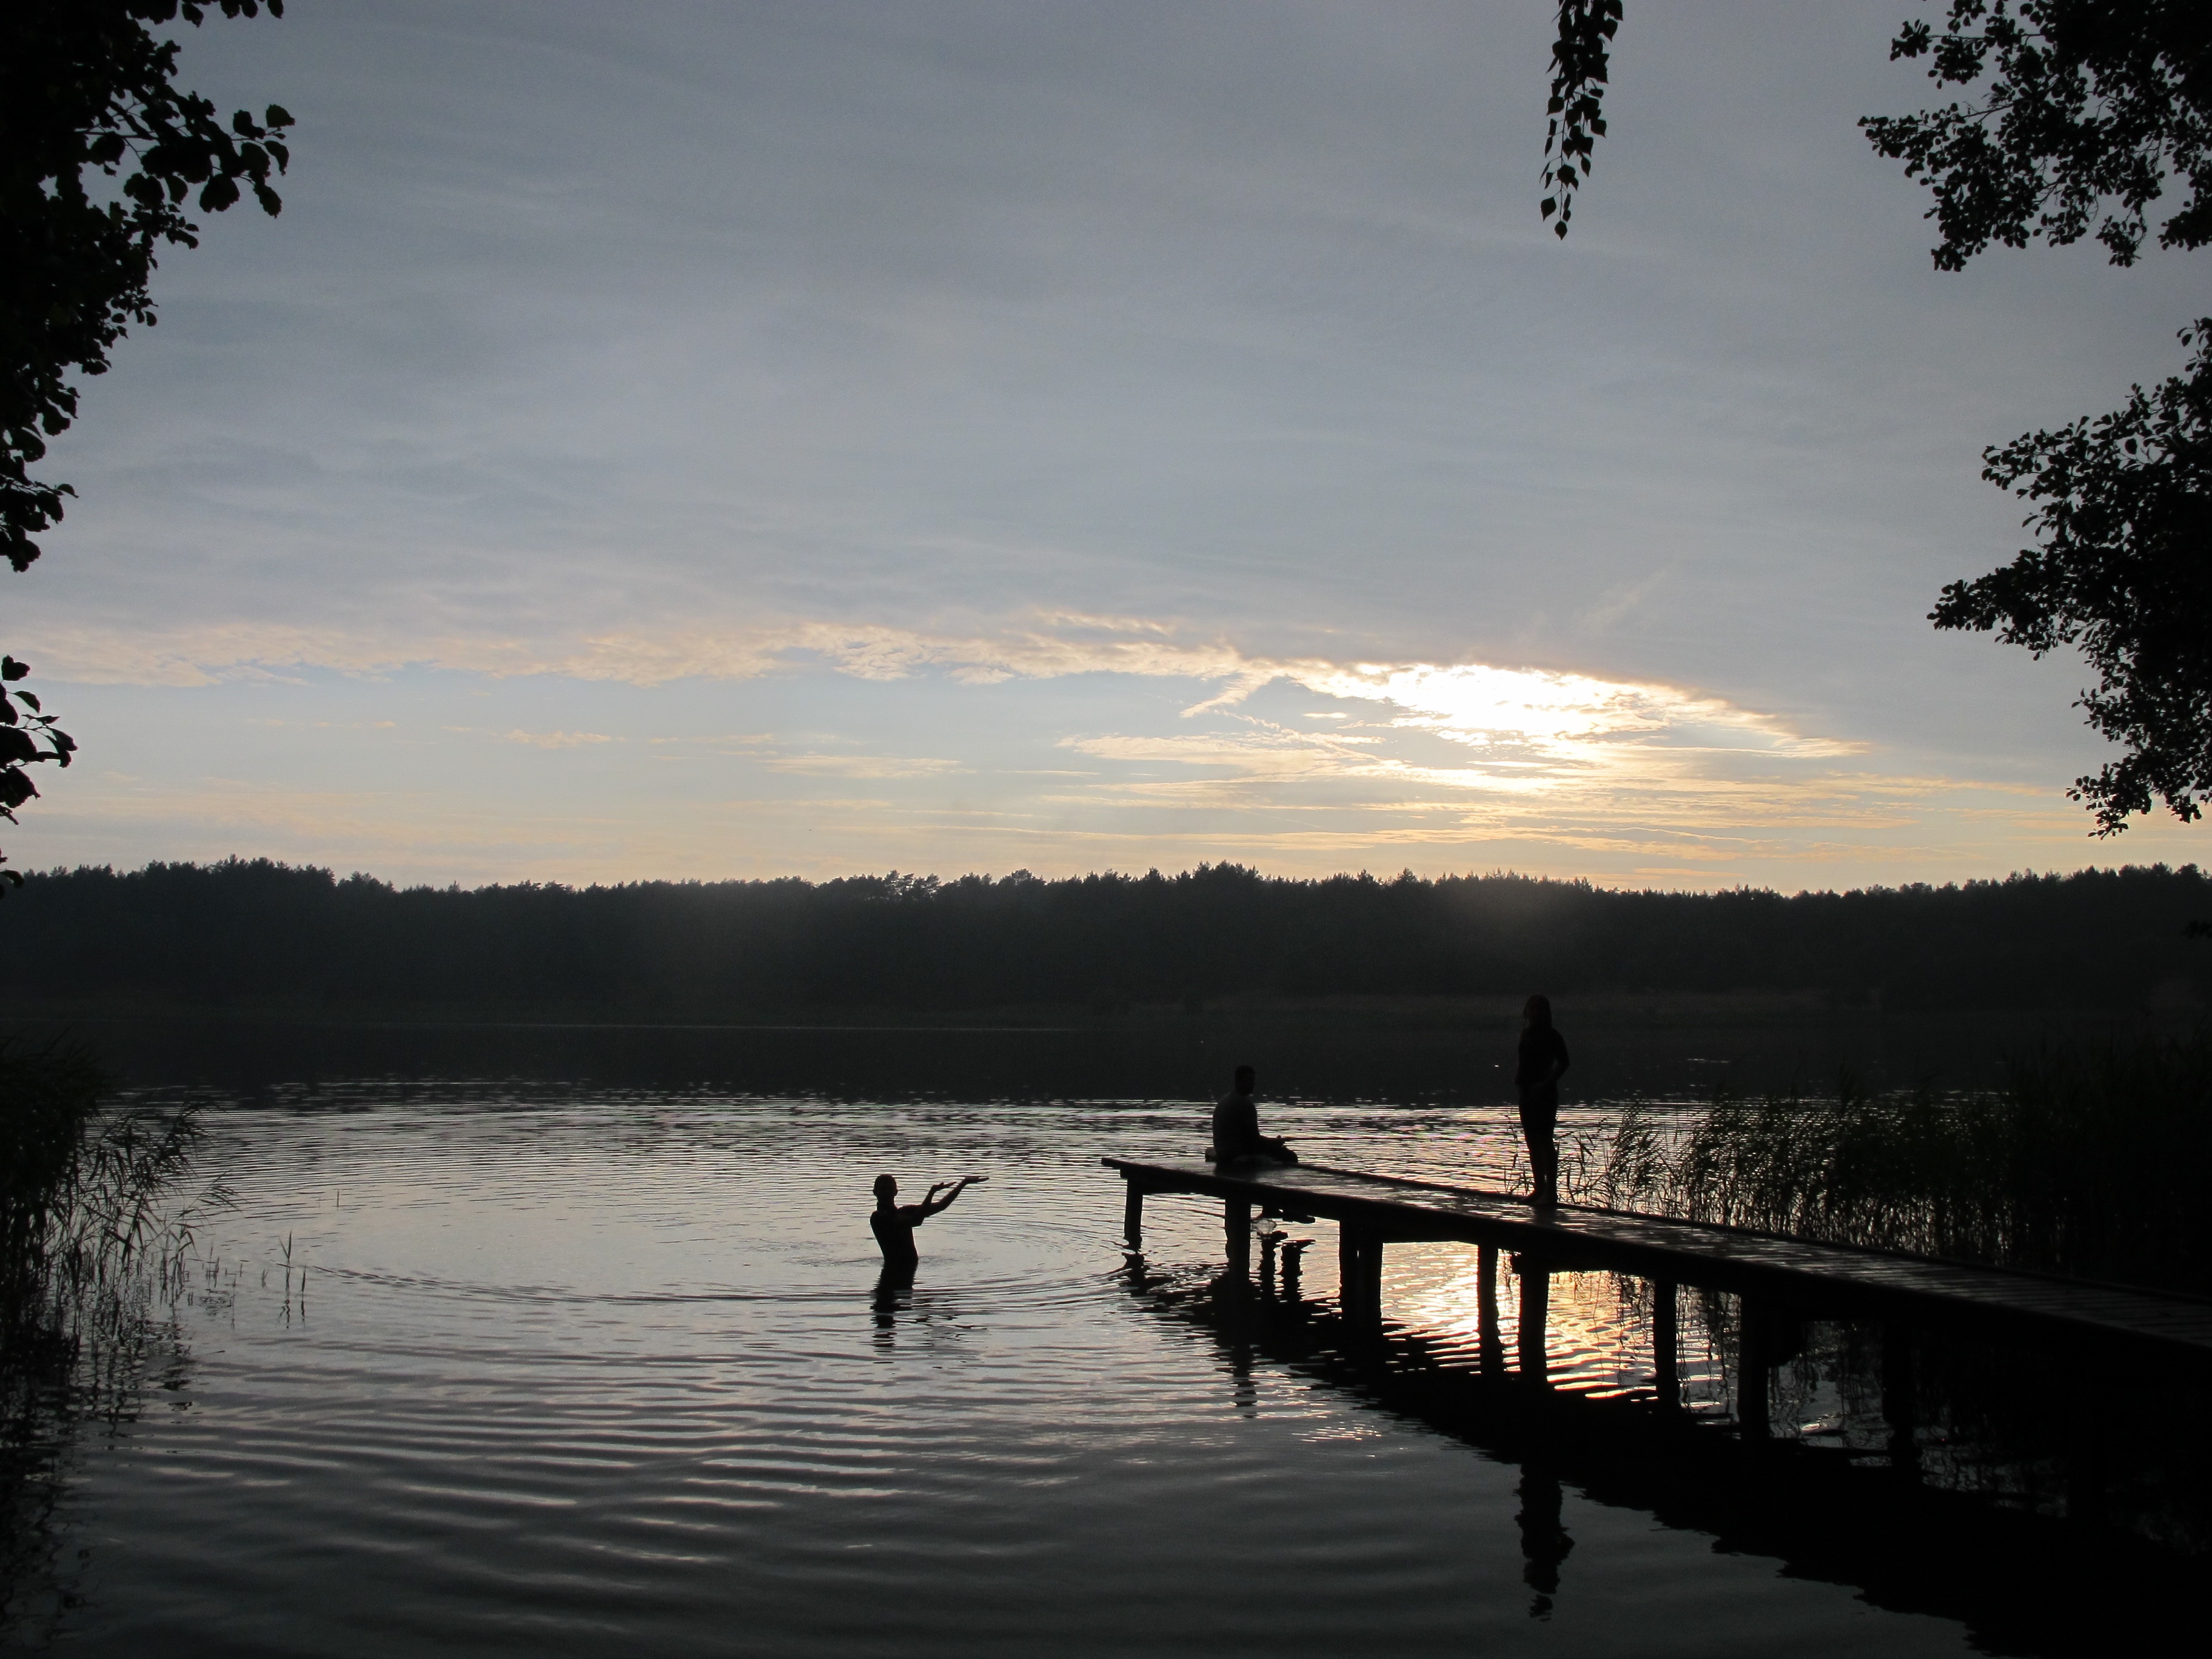
sea, water, nature, cloud, sky, sunrise, sunset, boat, bridge, sunlight, morning, lake, view, dawn, river, dusk, evening, twilight, reflection, vehicle, holiday, waterway, body of water, holidays, poland, radogoszcz, trzebiechowo